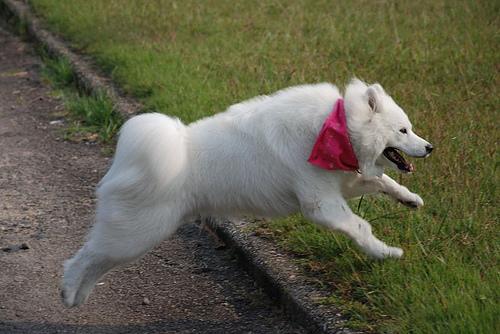
Breed: samoyed